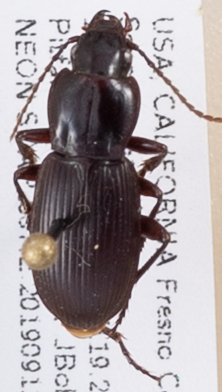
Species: Pterostichus ordinarius
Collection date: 2019-09-11 04:00:00
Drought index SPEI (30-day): -0.588
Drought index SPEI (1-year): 0.47
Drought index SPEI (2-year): -0.03